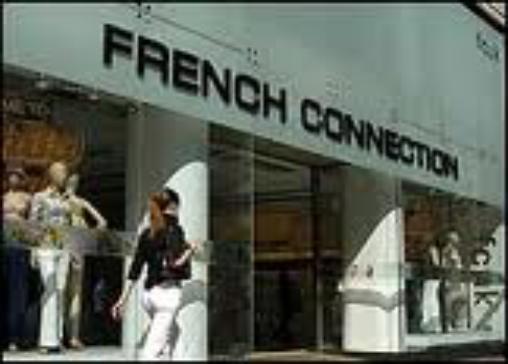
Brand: French Connection
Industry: Clothes